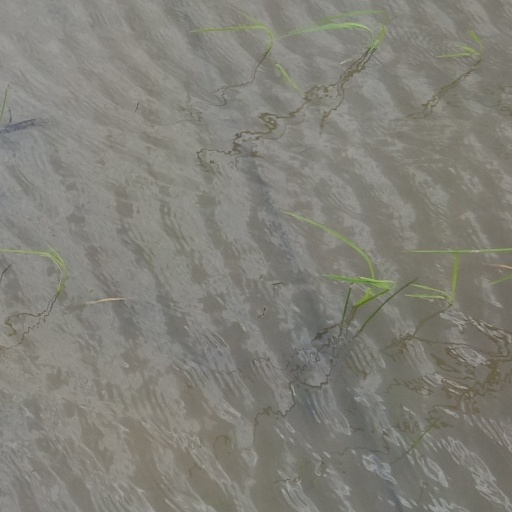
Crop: rice